Titanium dioxide

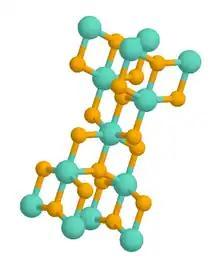
Structure of anatase. Together with rutile and brookite, one of the three major polymorphs of TiO.

In all three of its main dioxides, titanium exhibits octahedral geometry, being bonded to six oxide anions. The oxides in turn are bonded to three Ti centers. The overall crystal structures of rutile and anatase are tetragonal in symmetry whereas brookite is orthorhombic. The oxygen substructures are all slight distortions of close packing: in rutile, the oxide anions are arranged in distorted hexagonal close-packing, whereas they are close to cubic close-packing in anatase and to "double hexagonal close-packing" for brookite. The rutile structure is widespread for other metal dioxides and difluorides, e.g. RuO and ZnF.